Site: brandenburg
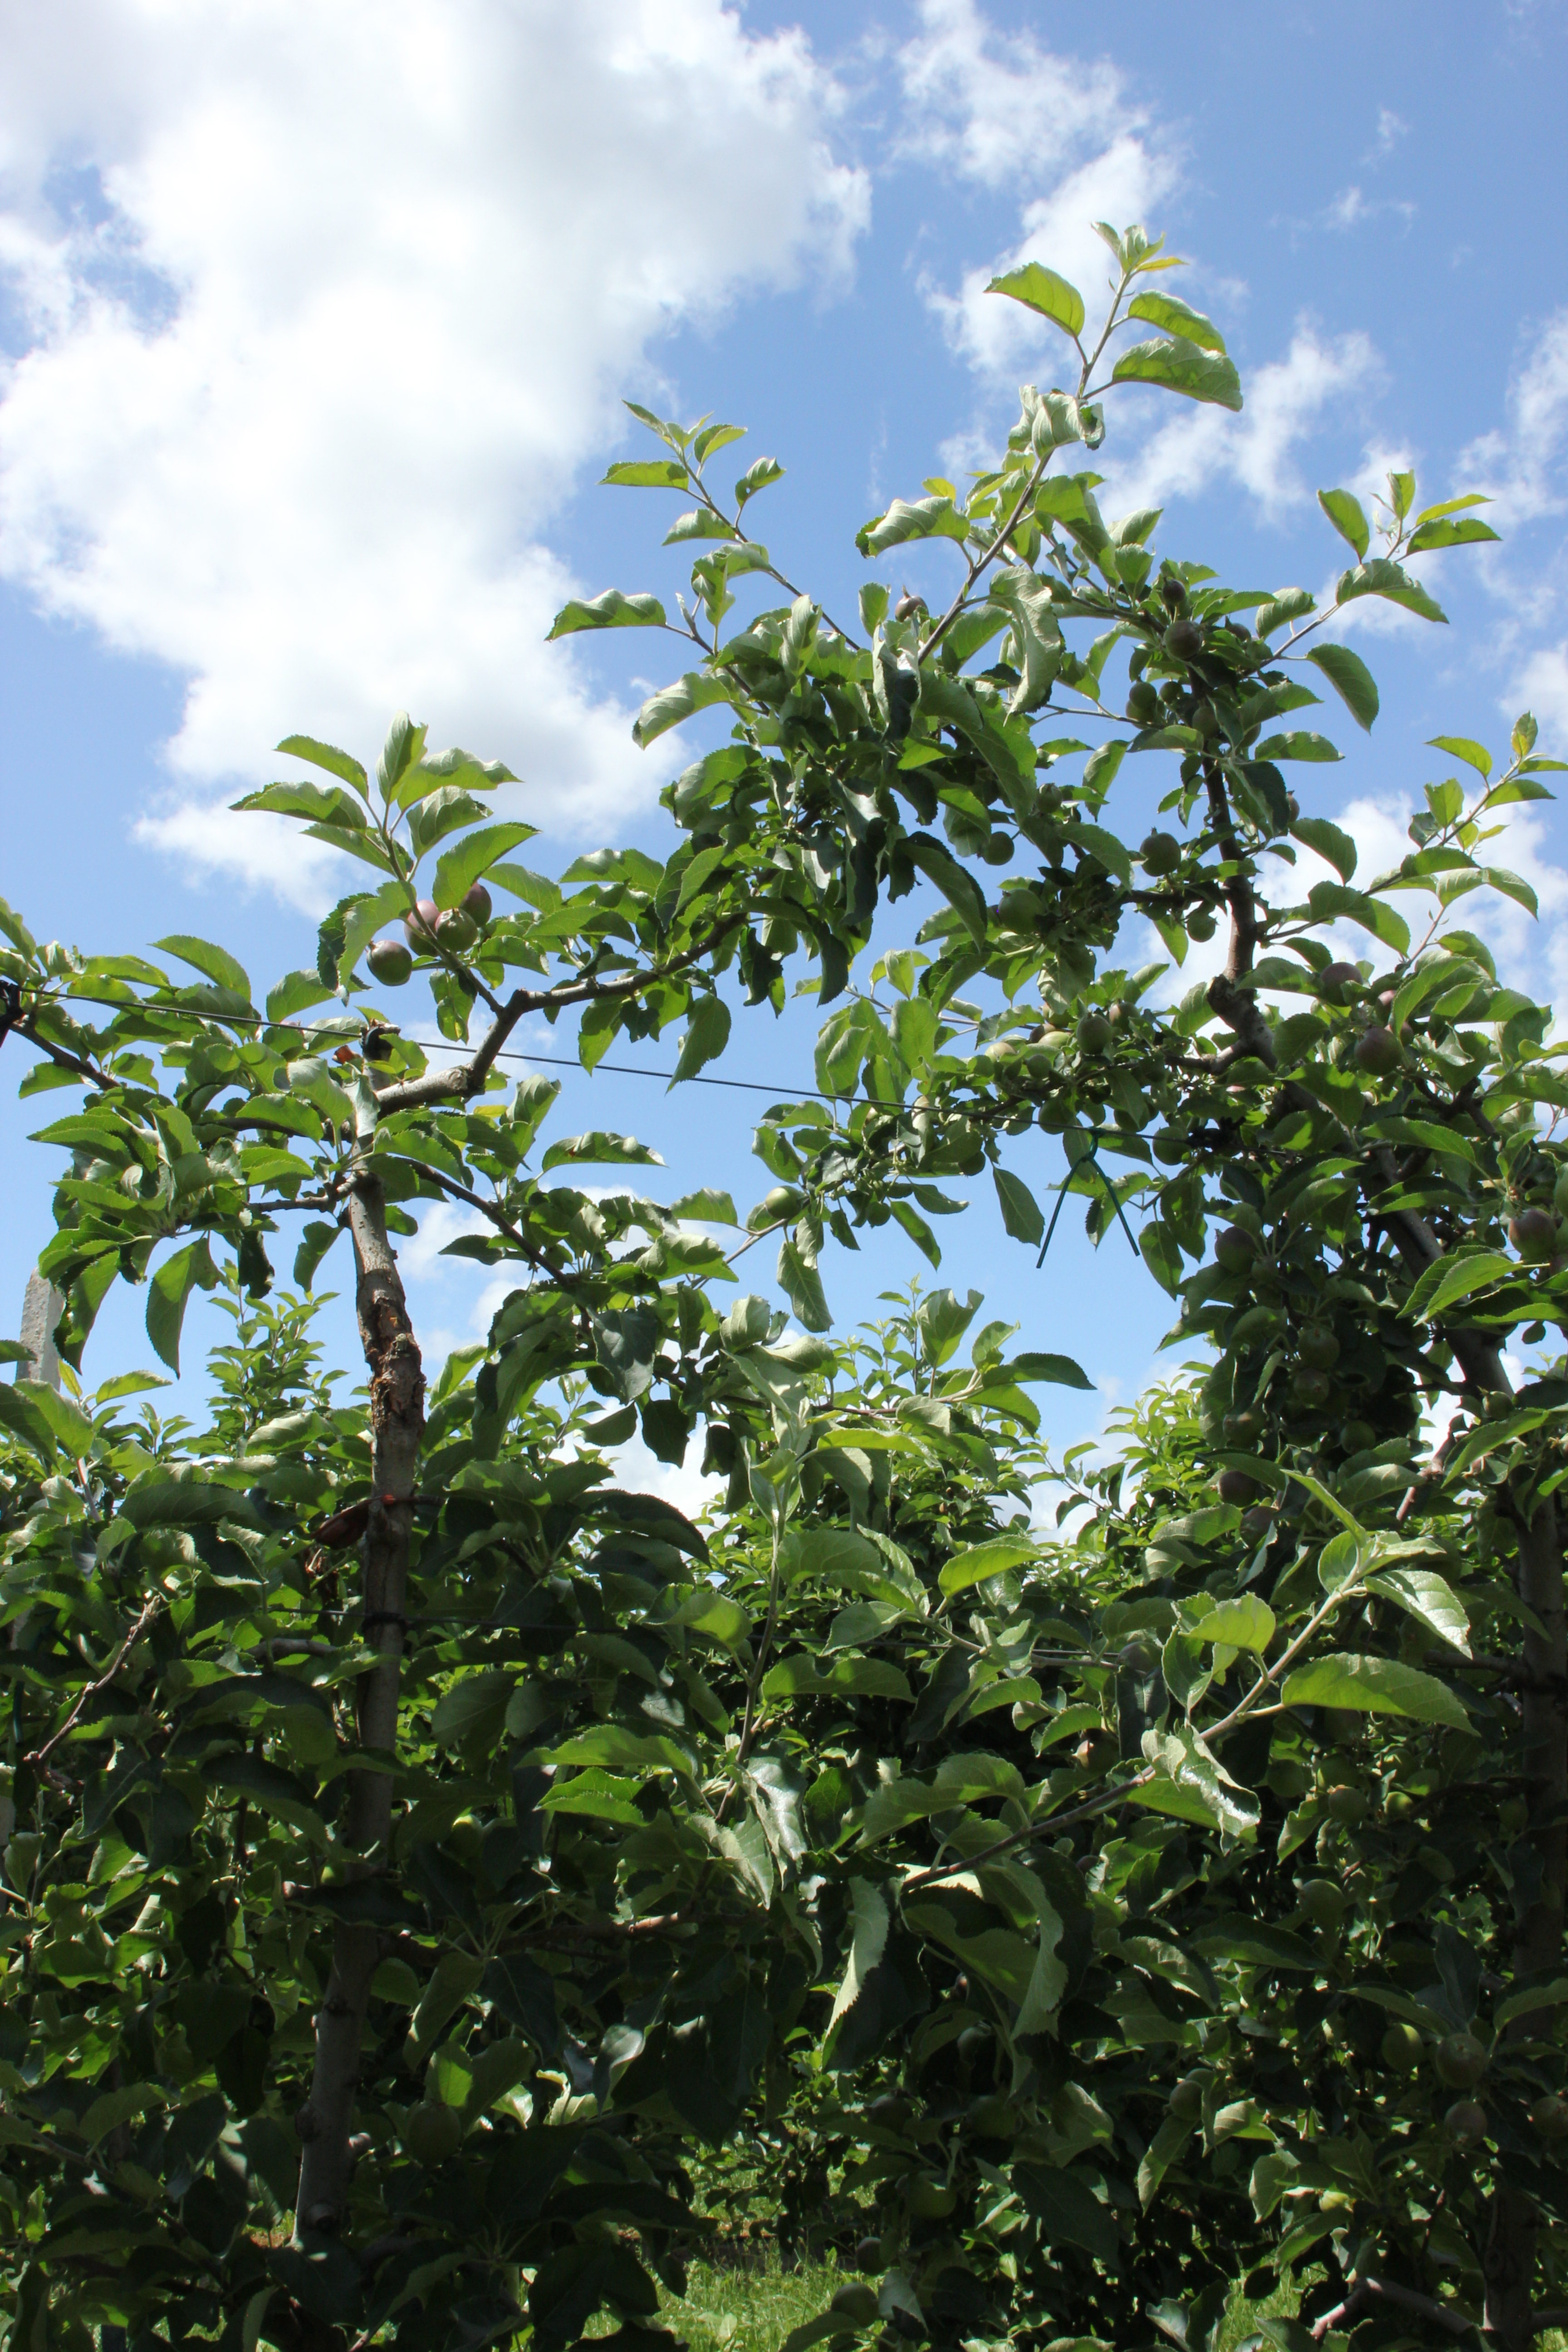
Growth stage (BBCH 73): Development of fruit